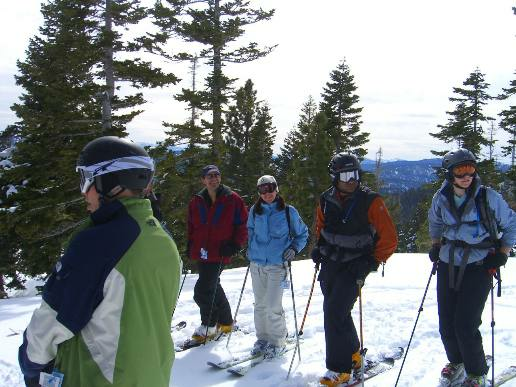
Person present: Yes